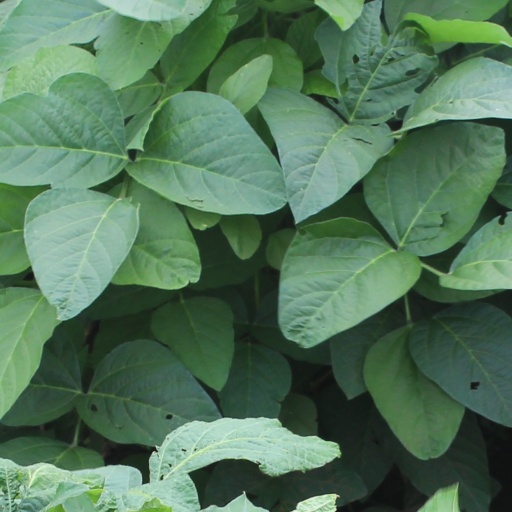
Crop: soybean